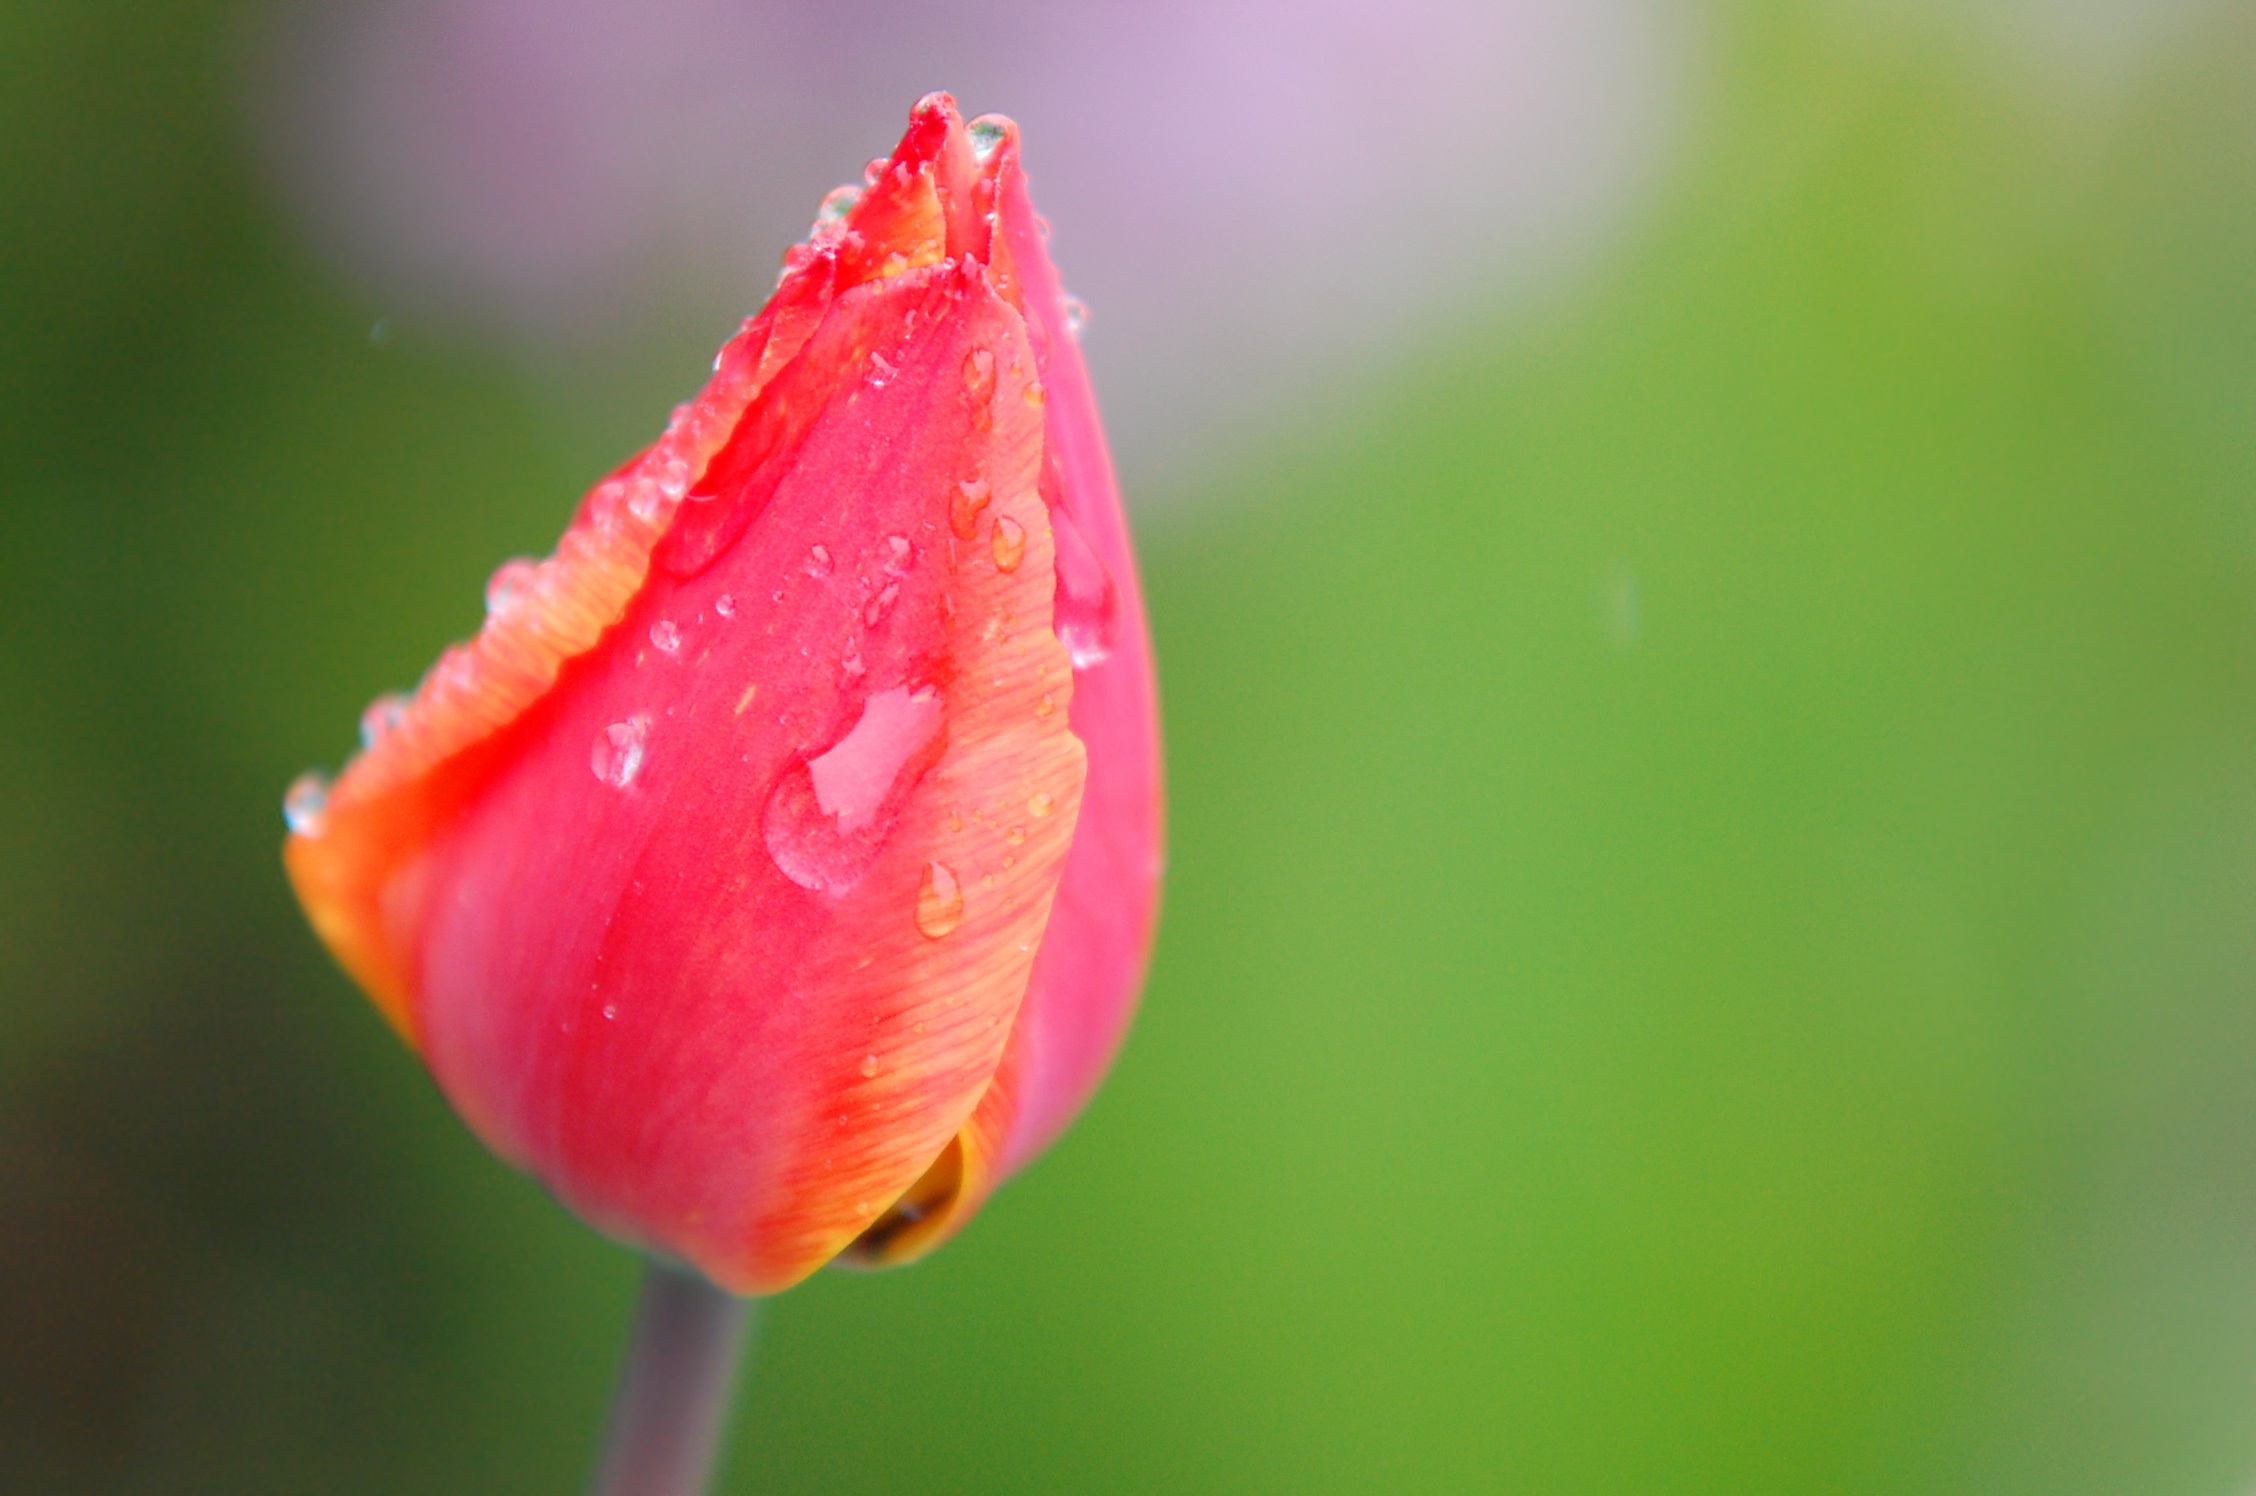
blossom, plant, photography, leaf, flower, petal, tulip, red, pink, flora, close up, bud, macro photography, flowering plant, plant stem, land plant